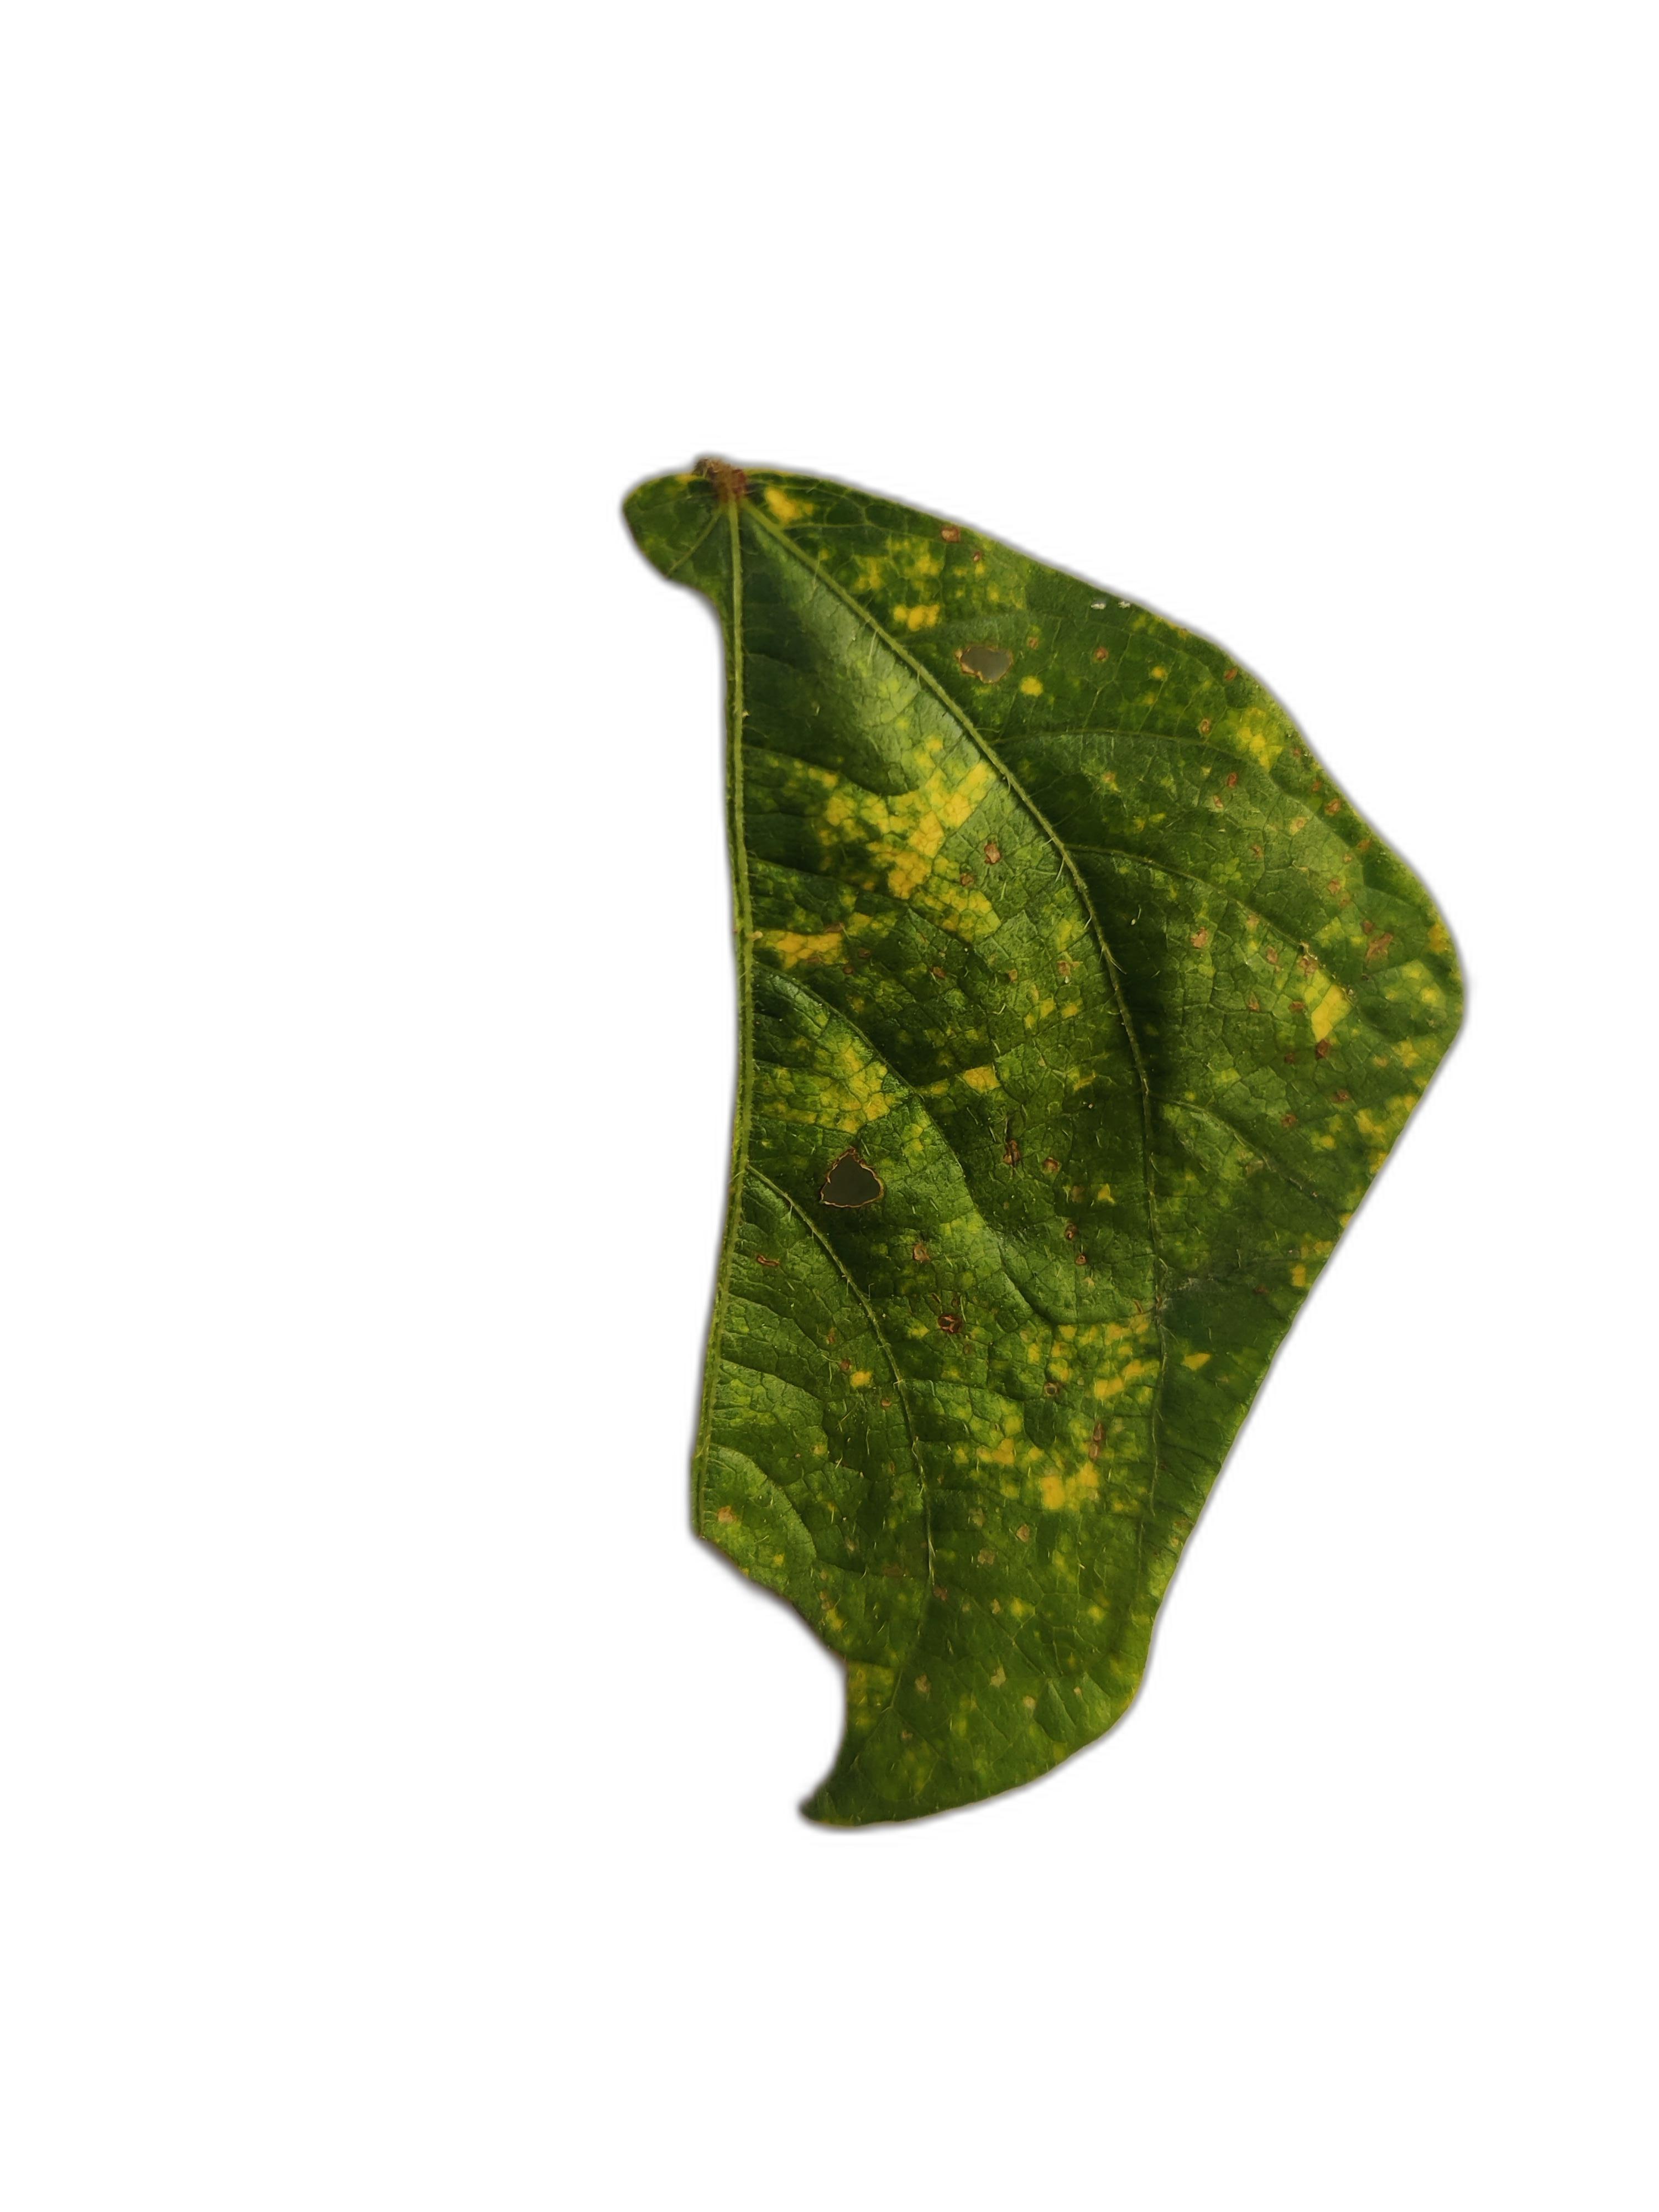
Label: Yellow Mosaic